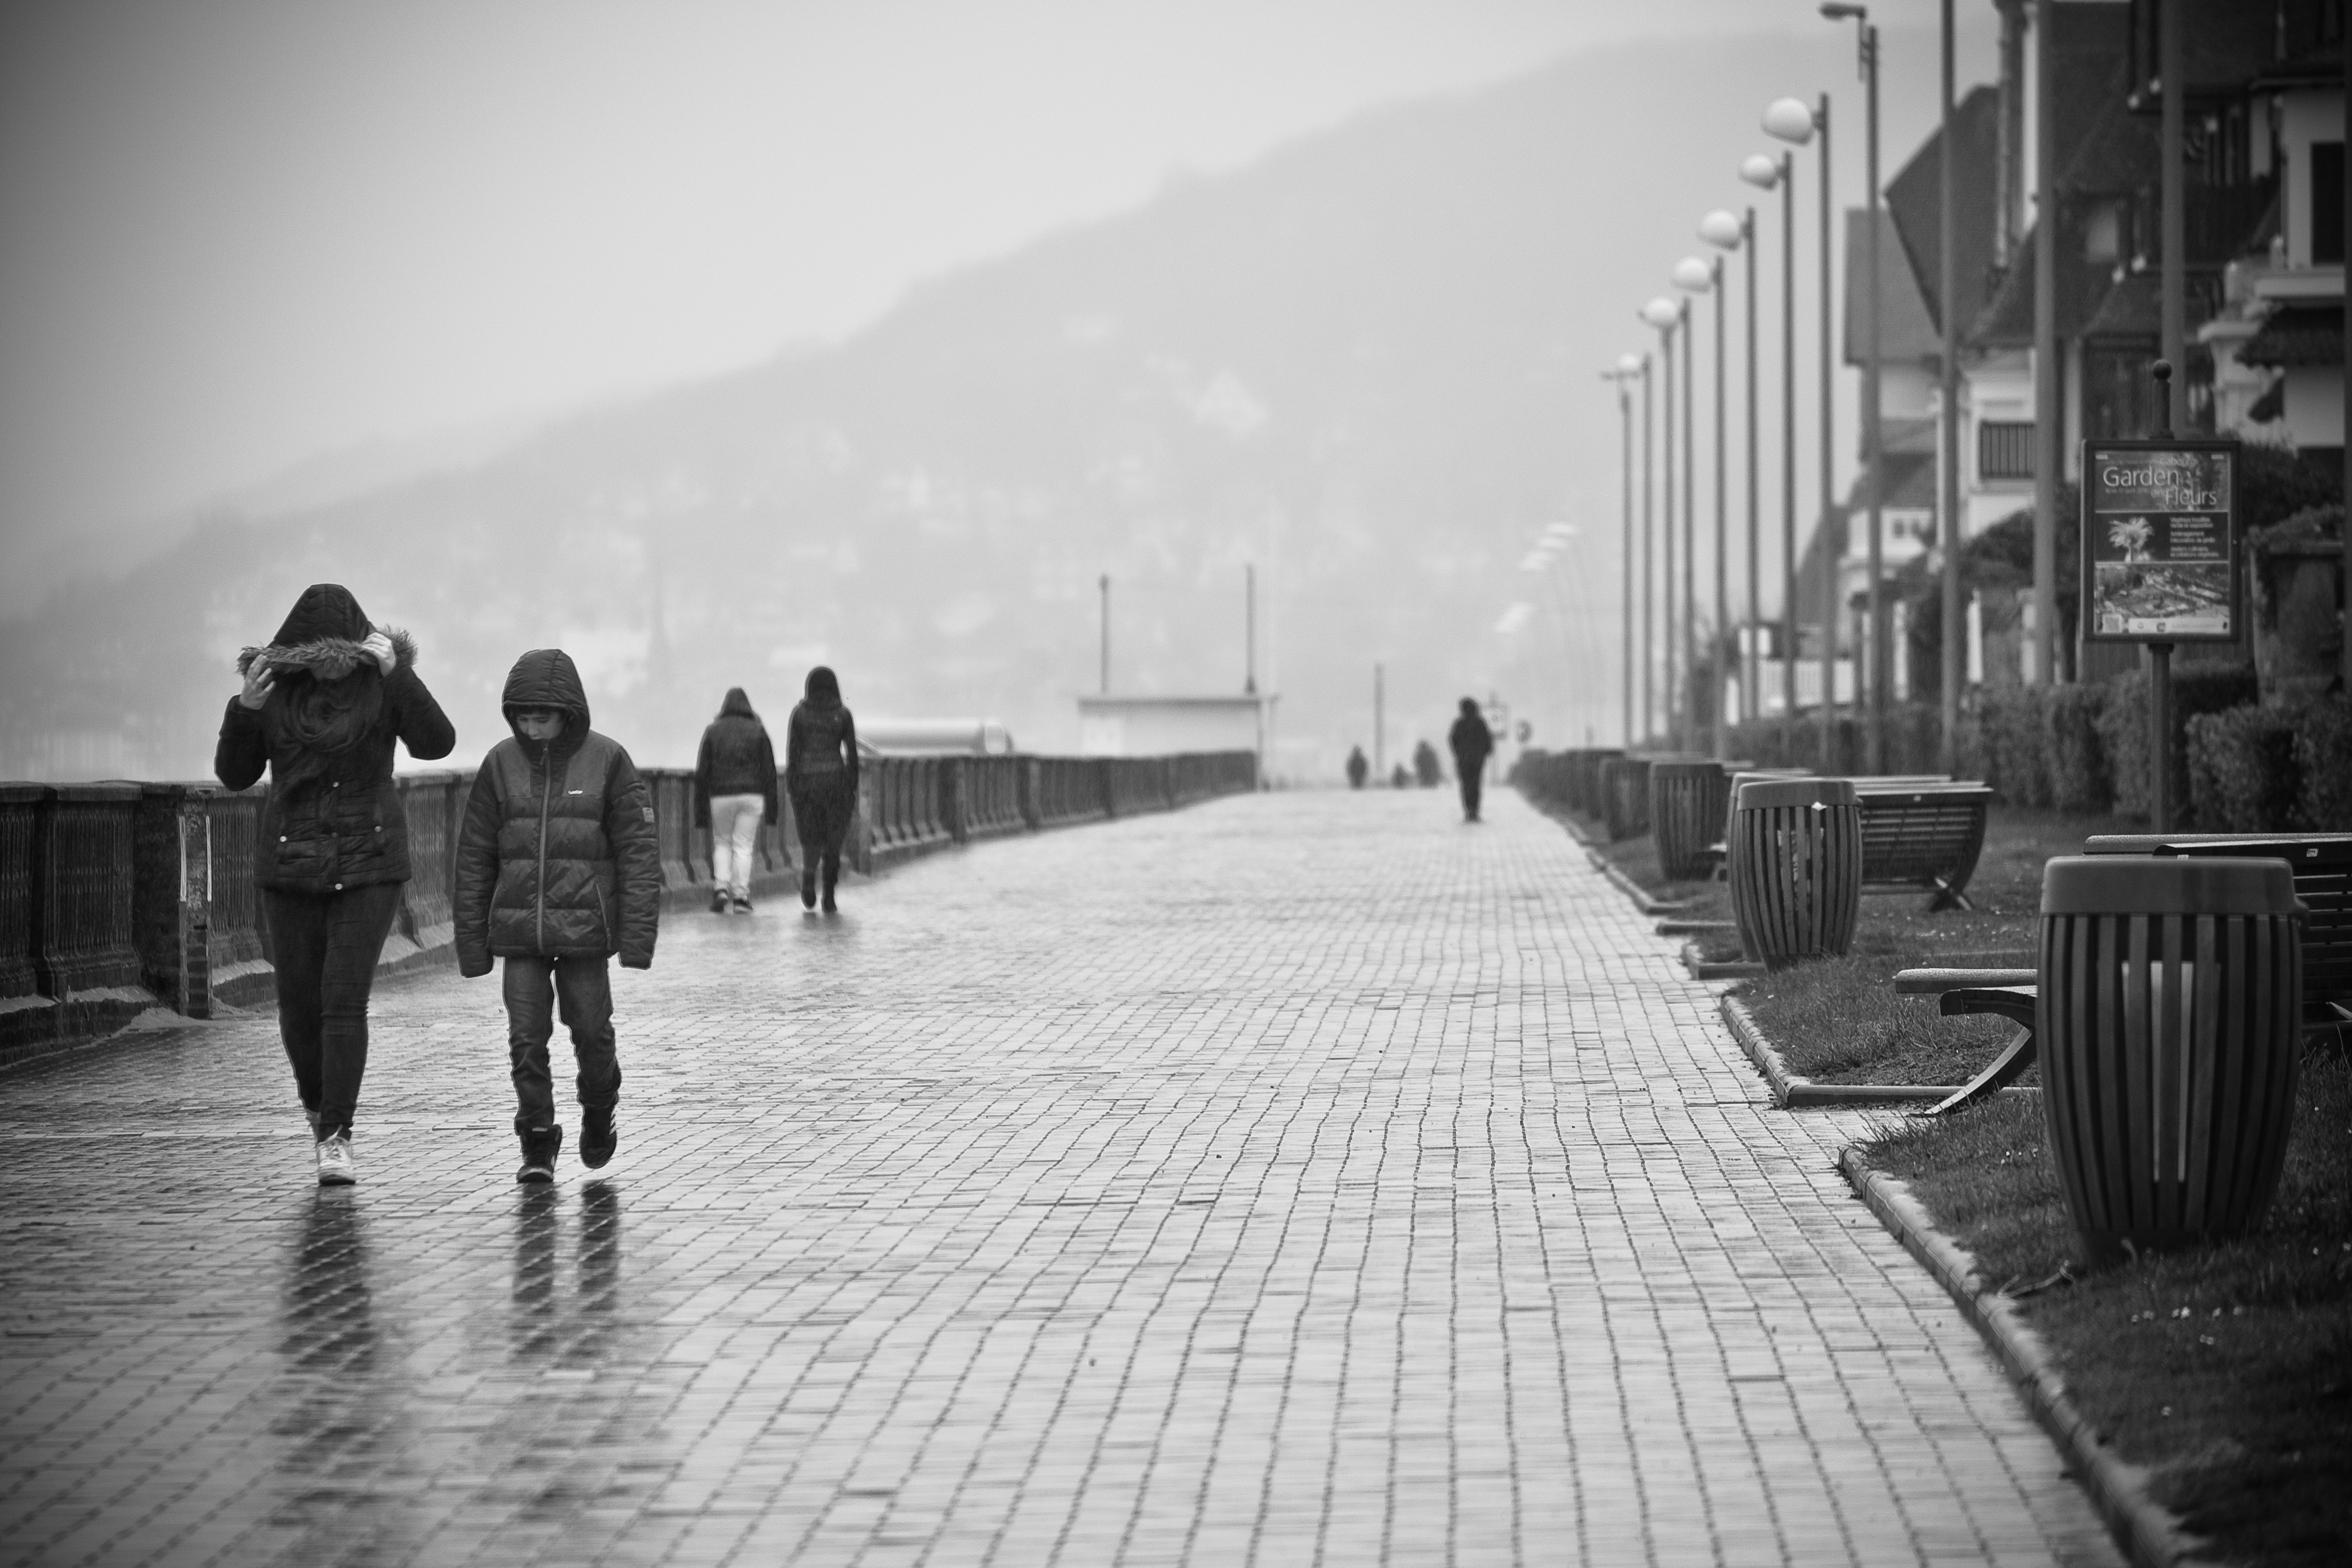
snow, winter, black and white, road, street, photography, morning, urban, travel, france, fujifilm, weather, black, monochrome, bw, blackandwhite, blackwhite, infrastructure, ngc, photograph, snapshot, normandy, fuji, stphotographia, fujixt1, fujix, noireblanc, cabourg, monochrome photography, atmospheric phenomenon